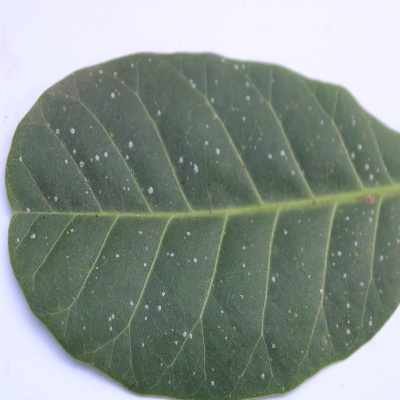
Crop: Cashew
Condition: red rust